Banc de Pêche de Paspébiac

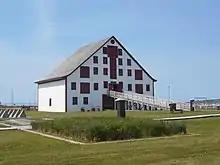
The Entrepôt Le Boutillier & Brothers, near the wharf.

The Banc de pêche de Paspébiac is a complex of ten buildings in Paspébiac, Quebec, Canada. The buildings were built between 1783 and 1900 by fishing companies from Jersey.